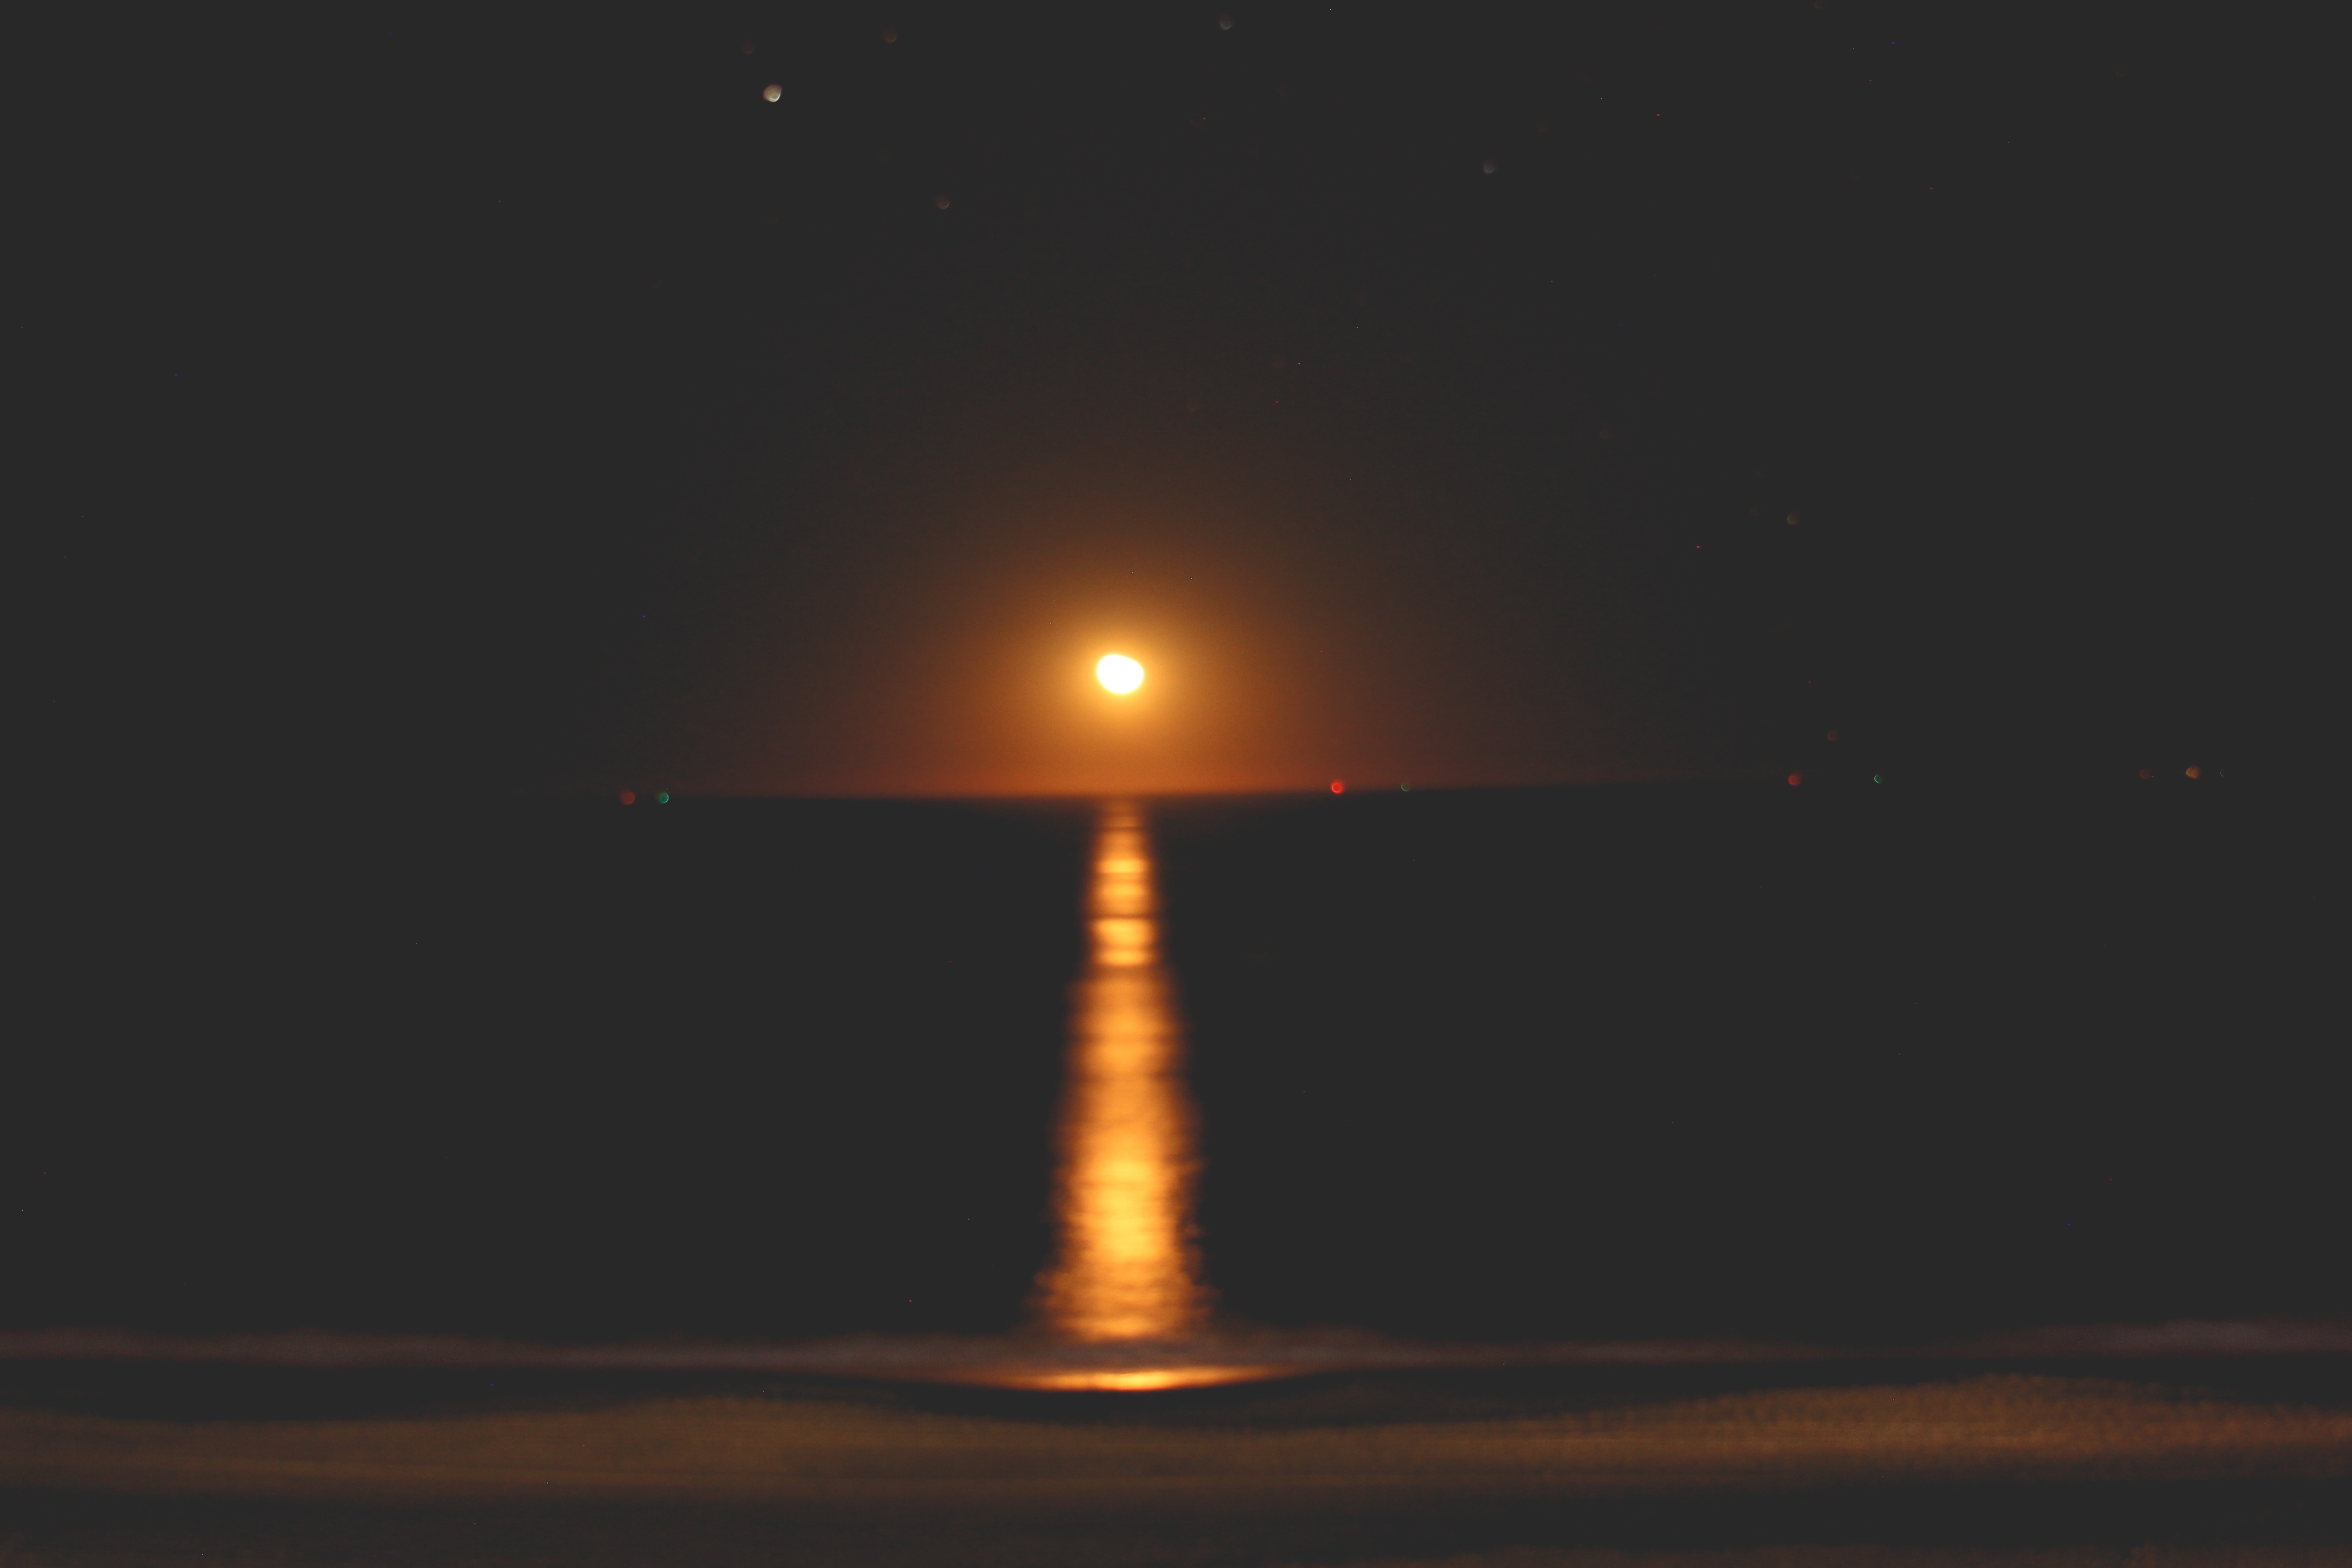
light, night, atmosphere, tower, darkness, street light, lighting